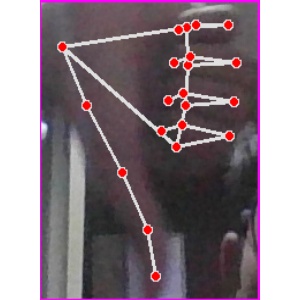
अक्षर: फ